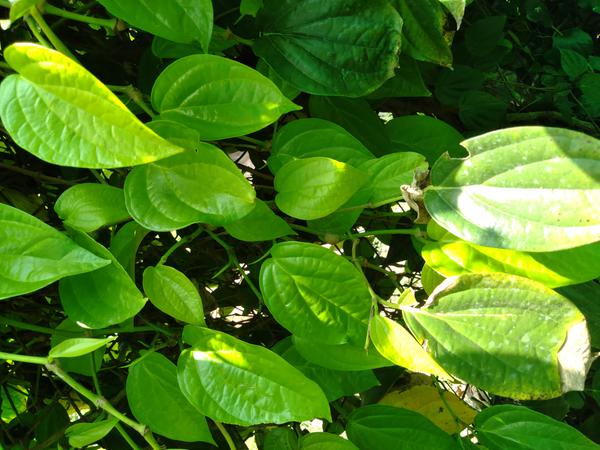
Plant: Betel